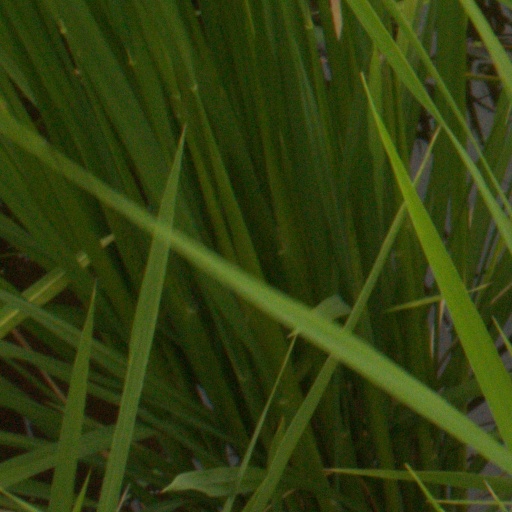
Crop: rice